Vancouver Whitecaps (1986–2010)

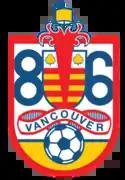
Vancouver 86ers logo 1986–1992

In 1986, a professional soccer team was again launched in Vancouver. The club was initially going to be named Vancouver United, but that name was rejected for sounding too British. The name Vancouver 86ers was chosen instead to commemorate the founding of the city of Vancouver in 1886, the founding of the team in 1986, the Expo 86 hosted by Vancouver that year, the Canadian national team's first World Cup qualification, and the 86 people who contributed $500 each to fund the new team as the West Coast Soccer Society.